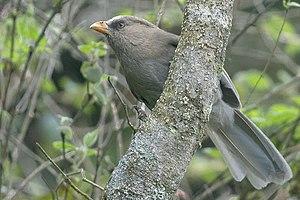
La Grande Panure est une espèce de passereaux de la famille des Sylviidae. C'est la seule espèce du genre Conostoma. Elle était classée auparavant dans les Timaliidae ou dans les Paradoxornithidae.